1999 Scottish Challenge Cup final

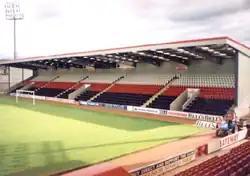
Excelsior Stadium hosted the final.

The 1999 final marked the first time the event was hosted at Excelsior Stadium in Airdrie, the home of Airdrieonians. The venue opened only a year before the final in 1998 and was officially known as "Shyberry Excelsior Stadium", after its sponsor. Alloa had previously played at the stadium during the same tournament having eliminated Airdrieonians 2–1 away from home in the second round. Inverness travelled around to the venue whereas Alloa had to travel only around .